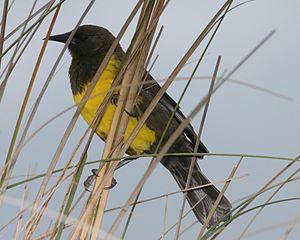
Le Carouge dragon, aussi appelé Troupiale dragon, est une espèce d'oiseau d'Amérique du Sud de la famille des ictéridés. En Argentine, où ce carouge se retrouve, on le nomme parfois El Dragón à cause de son allure caractéristique et de son comportement bruyant.
La province de Buenos Aires est la province la plus grande, la plus riche et la plus peuplée d'Argentine, bien que la municipalité de la ville de Buenos Aires, capitale de la République argentine n'en fasse pas partie. La province avait 15 625 084 habitants en 2010. L'agglomération du grand La Plata, sa capitale, en avait 799 523 la même année.